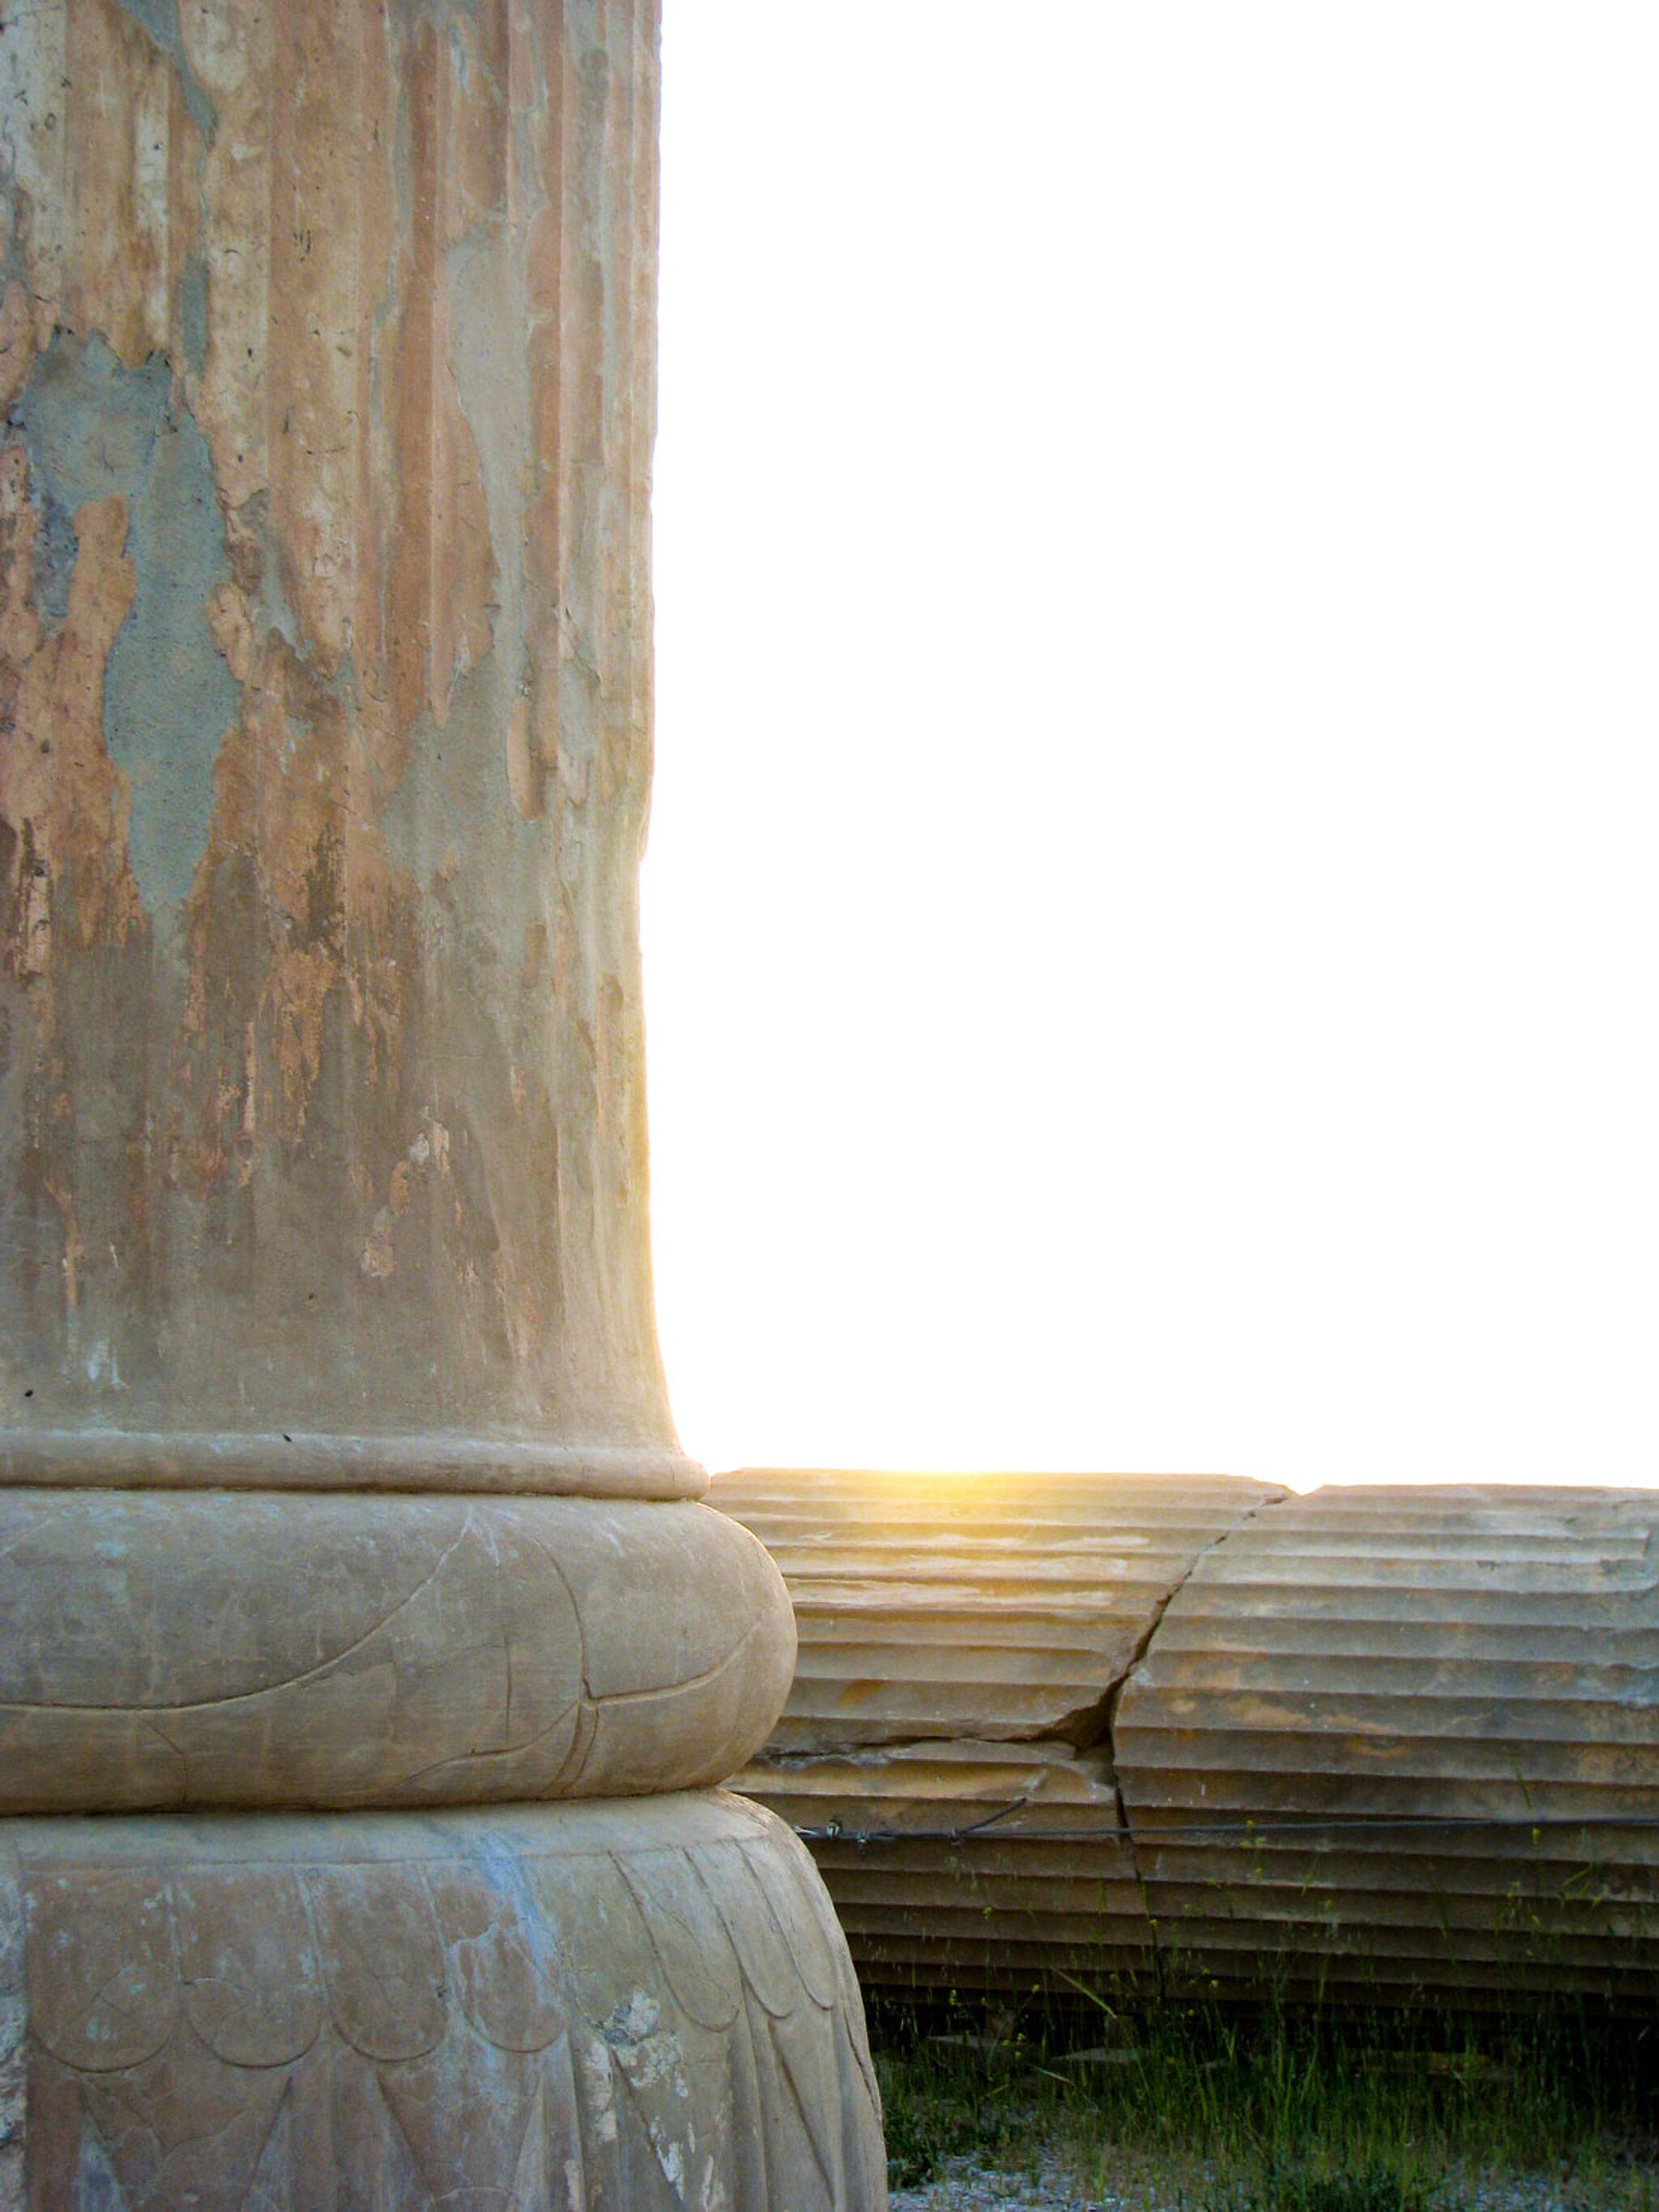
Title: Perspolis (Takht-e Jamshid)
Date: 2016-10-06
Categories: Columns in Persepolis, Self-published work, Images from Wiki Loves Monuments 2016, Cultural heritage monuments in Iran with known IDs, Uploaded via Campaign:wlm-ir, Images from Wiki Loves Monuments 2016 in Iran, Images from Wiki Loves Monuments in Marvdasht, Iran photographs taken on 2016-10-06